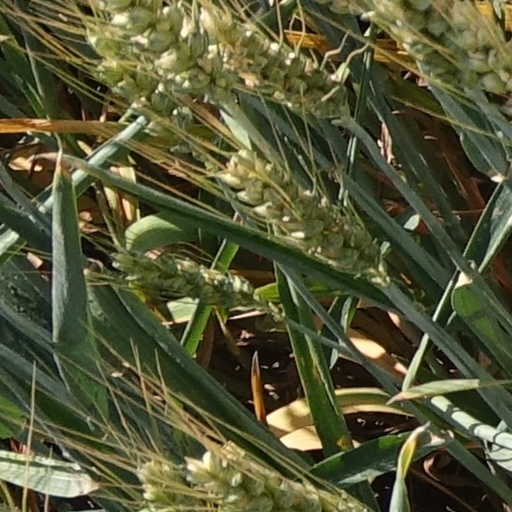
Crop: wheat